List of active Japan Maritime Self-Defense Force ships

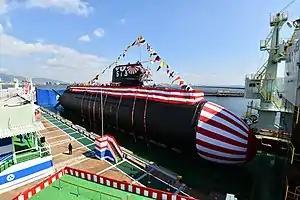
29SS-type submarine "Taigei" launch

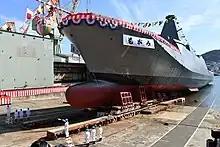
30DX-type frigate "Mogami" launch

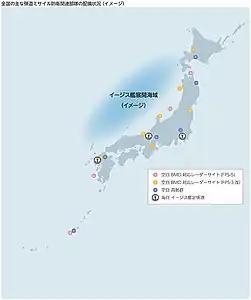
Japanese BMD map

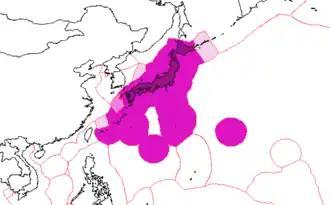
Exclusive economic zone of Japan. Disputed areas are marked in lighter color.

Authorized projects for the Japanese Maritime Self-Defense Force include the ongoing construction of an improved AIP-type non-nuclear attack submarine class, the recapitalization of the JMSDF's frigate fleet units, and the acquisition of a pair of JMSDF-owned oil tankers and up to four amphibious transports, as well as the pending construction of a dozen next-generation offshore patrol vessels (OPV) and two "Aegis system equipped ships" (ASEV) to provide dedicated sea-based ballistic missile defense (BMD) coverage of the Japanese home islands to replace the cancelled Aegis Ashore land-based BMD system.